Describe the emotion expressed in this image:  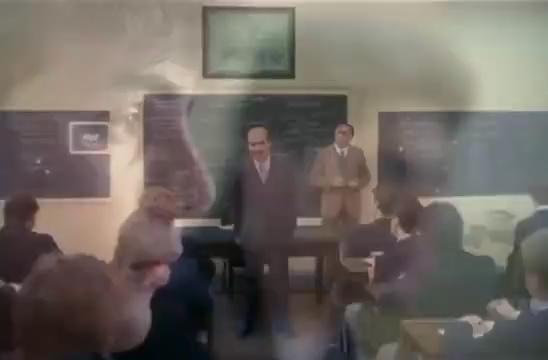
This person displays Suffering, valence and arousal with low intensity.